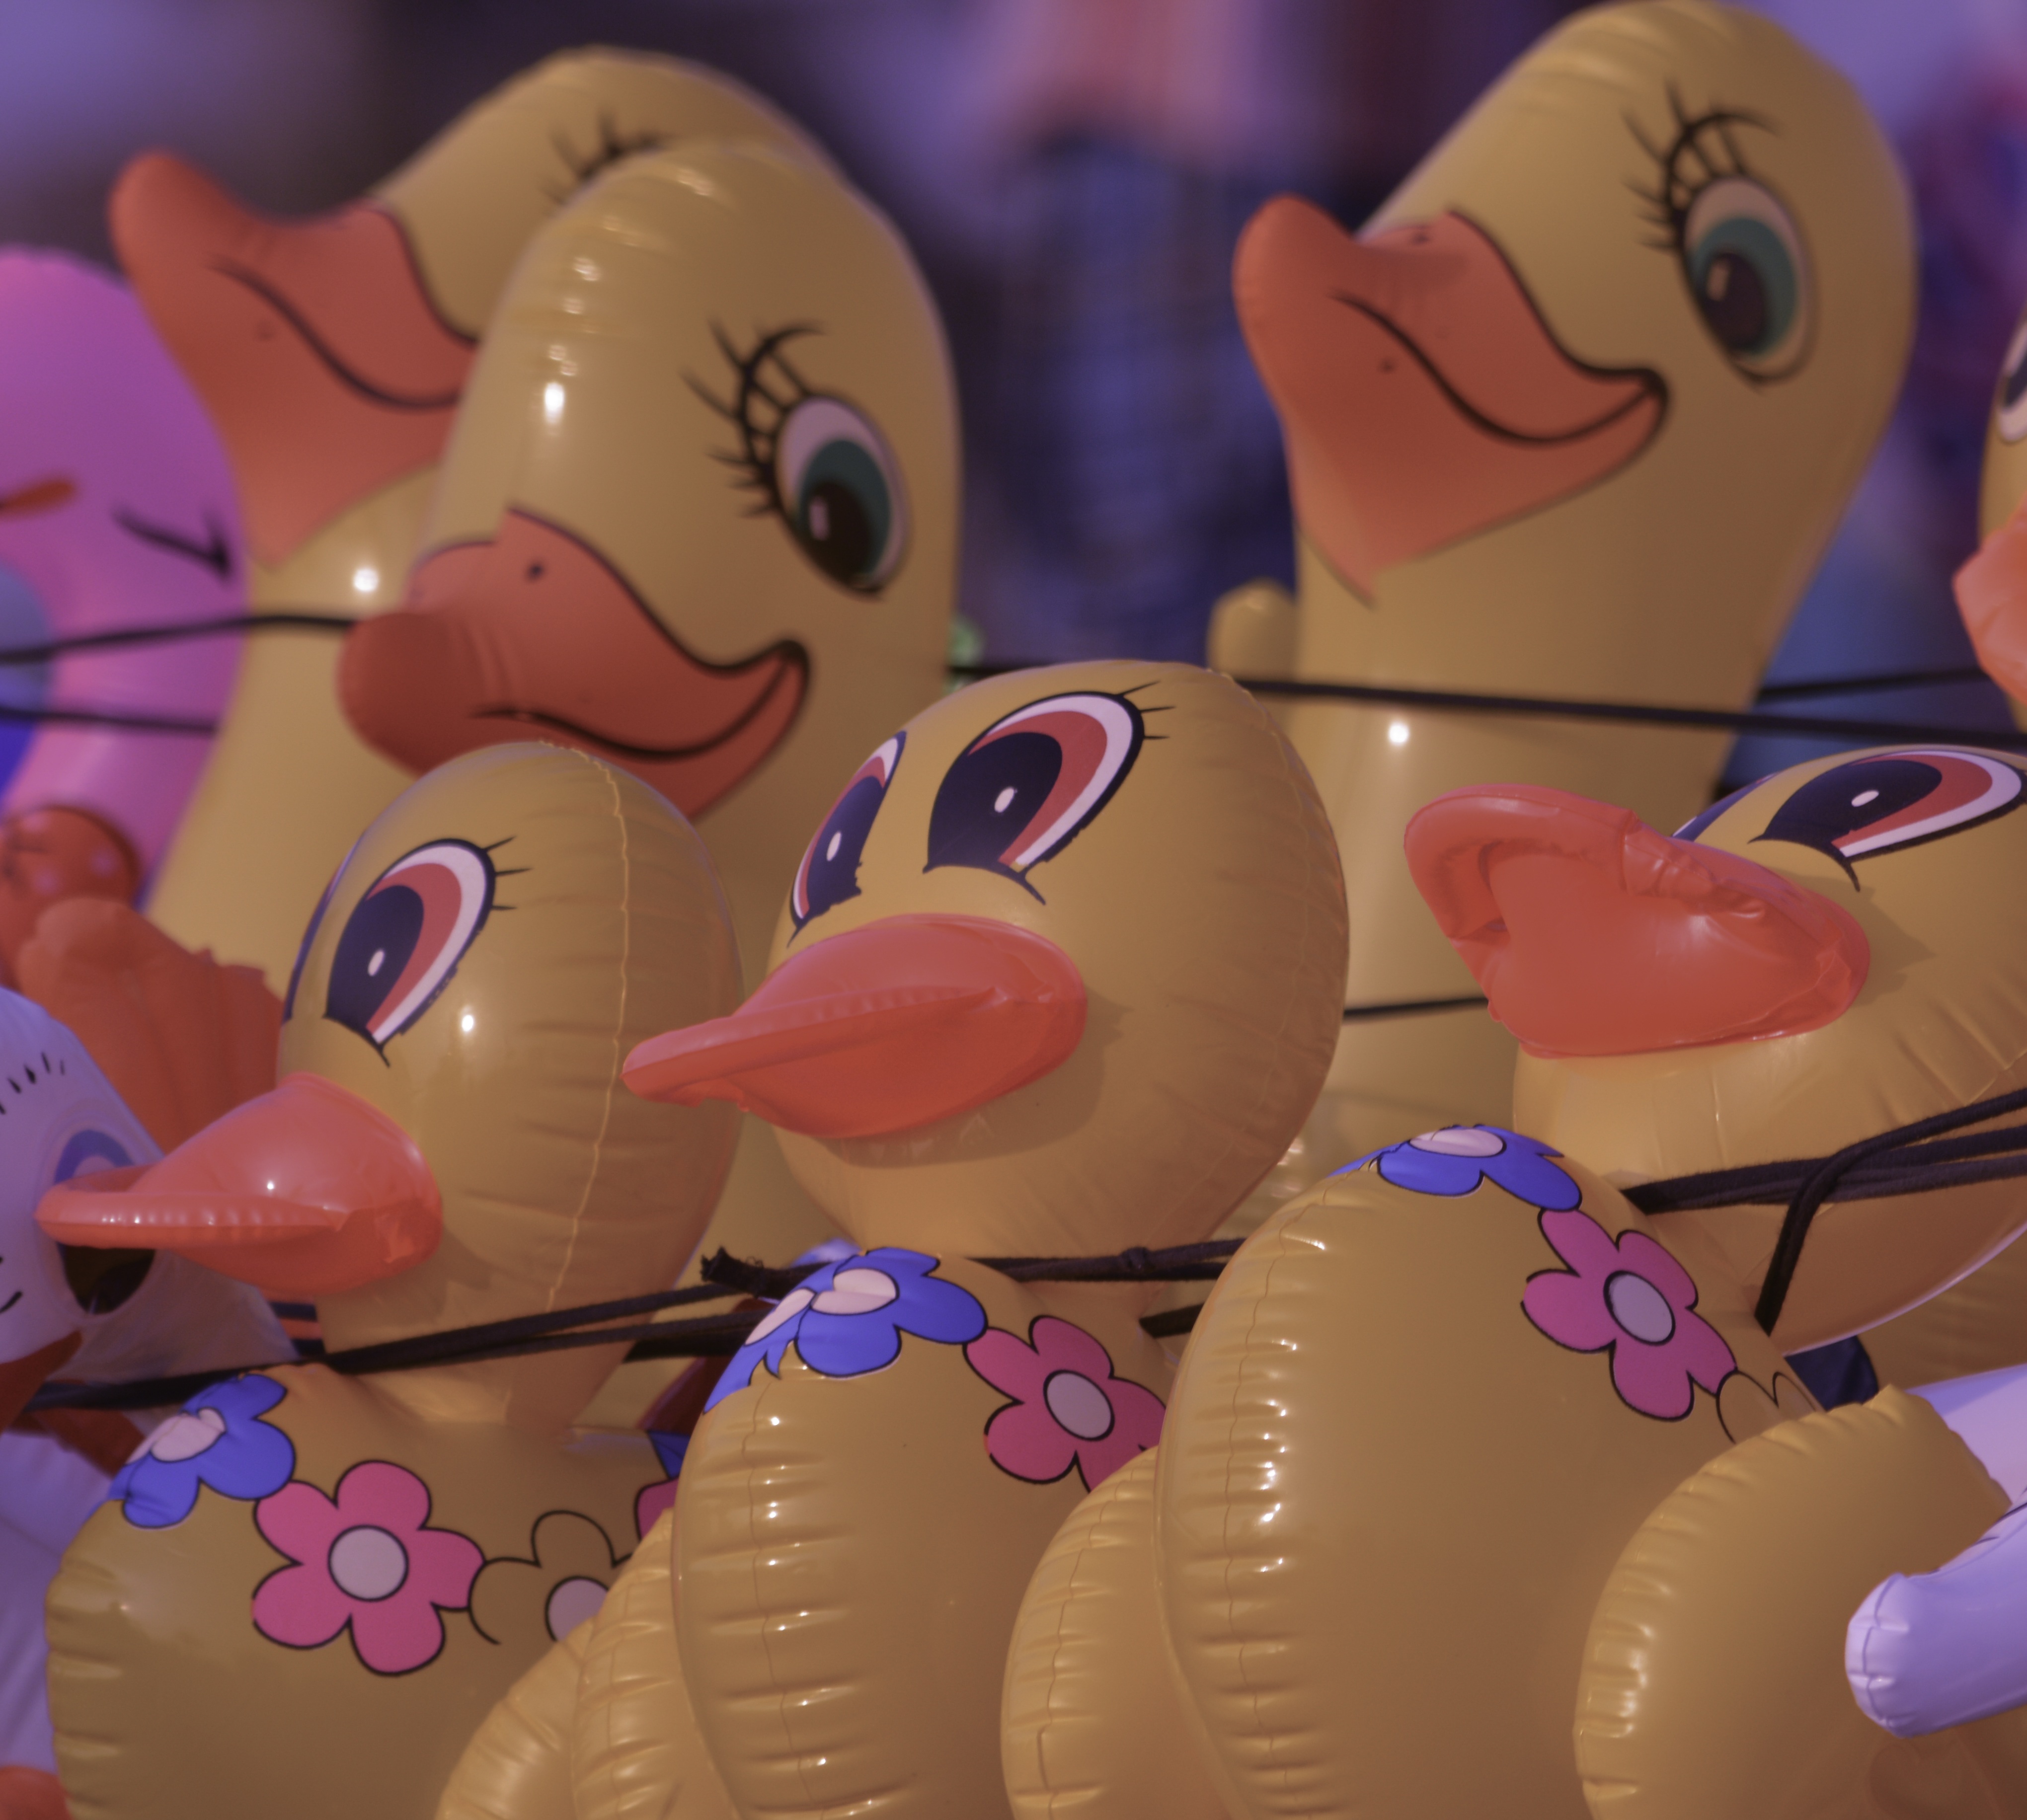
play, yellow, pink, toy, kids, fun, duckling, ducks, water bird, cartoon, rubber ducks